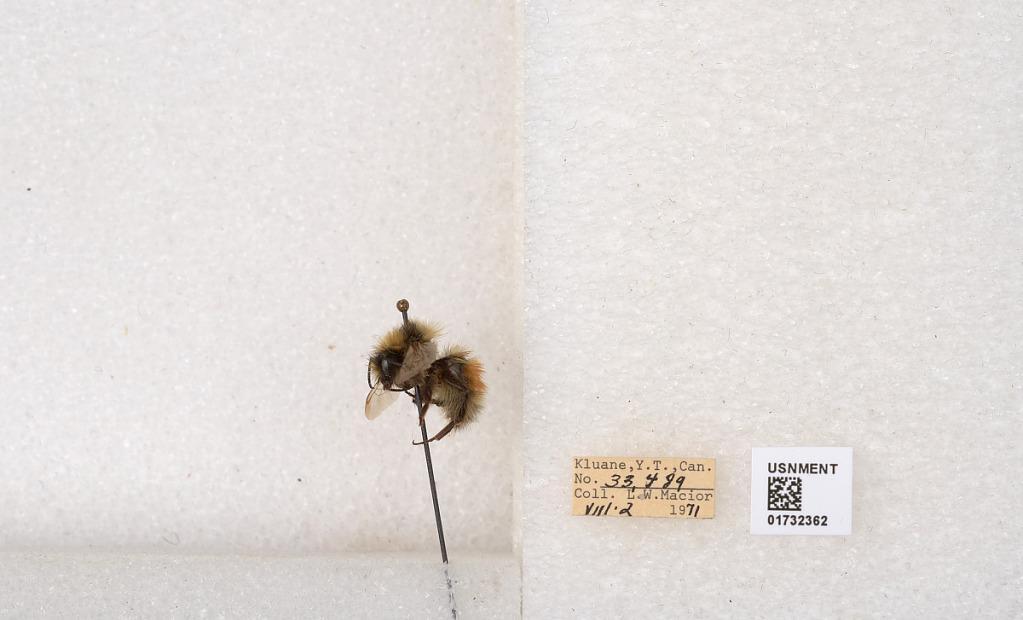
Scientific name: Bombus (Pyrobombus) sylvicola Kirby
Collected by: L. Macior
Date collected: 1971-8-2
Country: Canada
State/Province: Yukon Teritory
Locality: Kluane National Park and Reserve
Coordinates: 60.7493, -139.504